Roman Catholic Archdiocese of Mariana

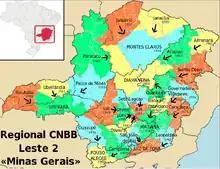
Regional CNBB Leste 2.

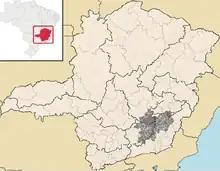
Map of the Archdiocese of Mariana

The Archdiocese of Mariana is an Latin Church archdiocese of the Catholic Church based in the city of Mariana in the Brazilian state of Minas Gerais.